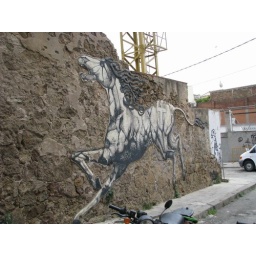
horse caught in the wall